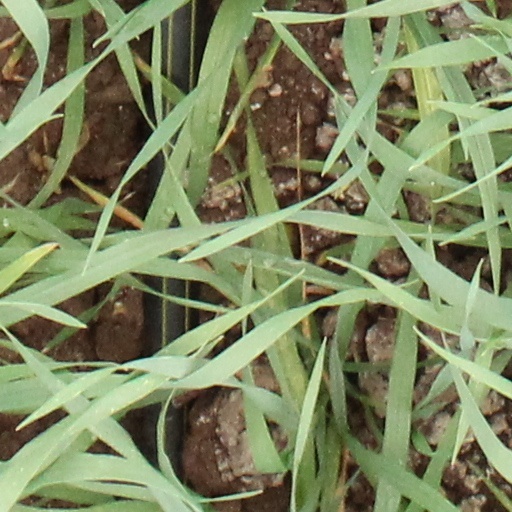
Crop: wheat